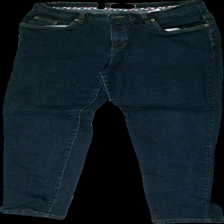
View: front
Type: Jeans
Category: Ladies
Brand: Not in the list
Brand text on label: John baner
Colors: Blue
Material: unknown
Cut: Tight, Cropped
Size: 42
Trend: Denim
Price range: 50-100
Recommended usage: Reuse
Description: Cropped jeans